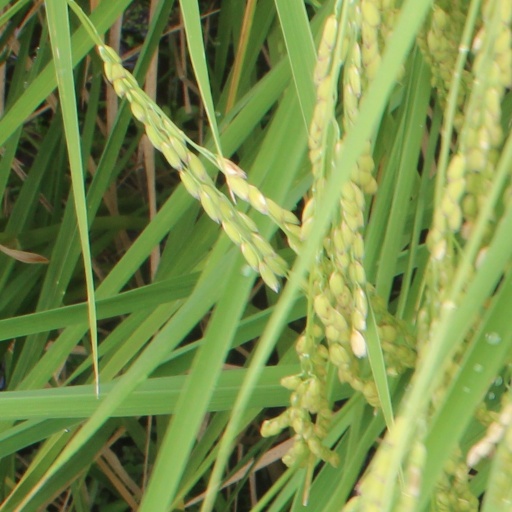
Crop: rice